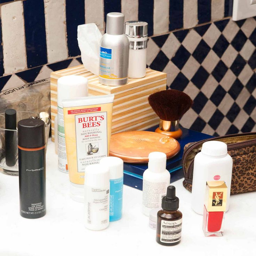
you 'd enjoy this pin seeing as journalist uses your products